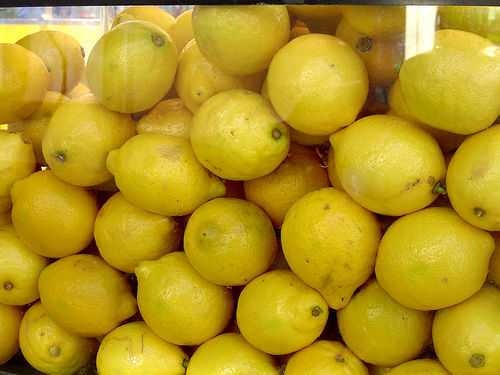
Label: Lemon